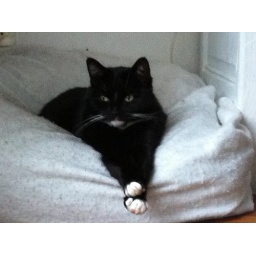
Neighbours' cat has her own comfortable seat in our house! Explains why she prefers to sleep here :)